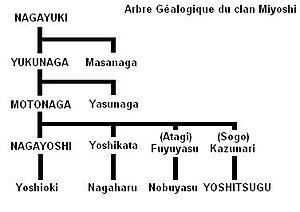
arbre généalogique du clan Miyoshi
Le clan Miyoshi était une ancienne famille japonaise originaire de la province d'Awa de l'île de Shikoku.